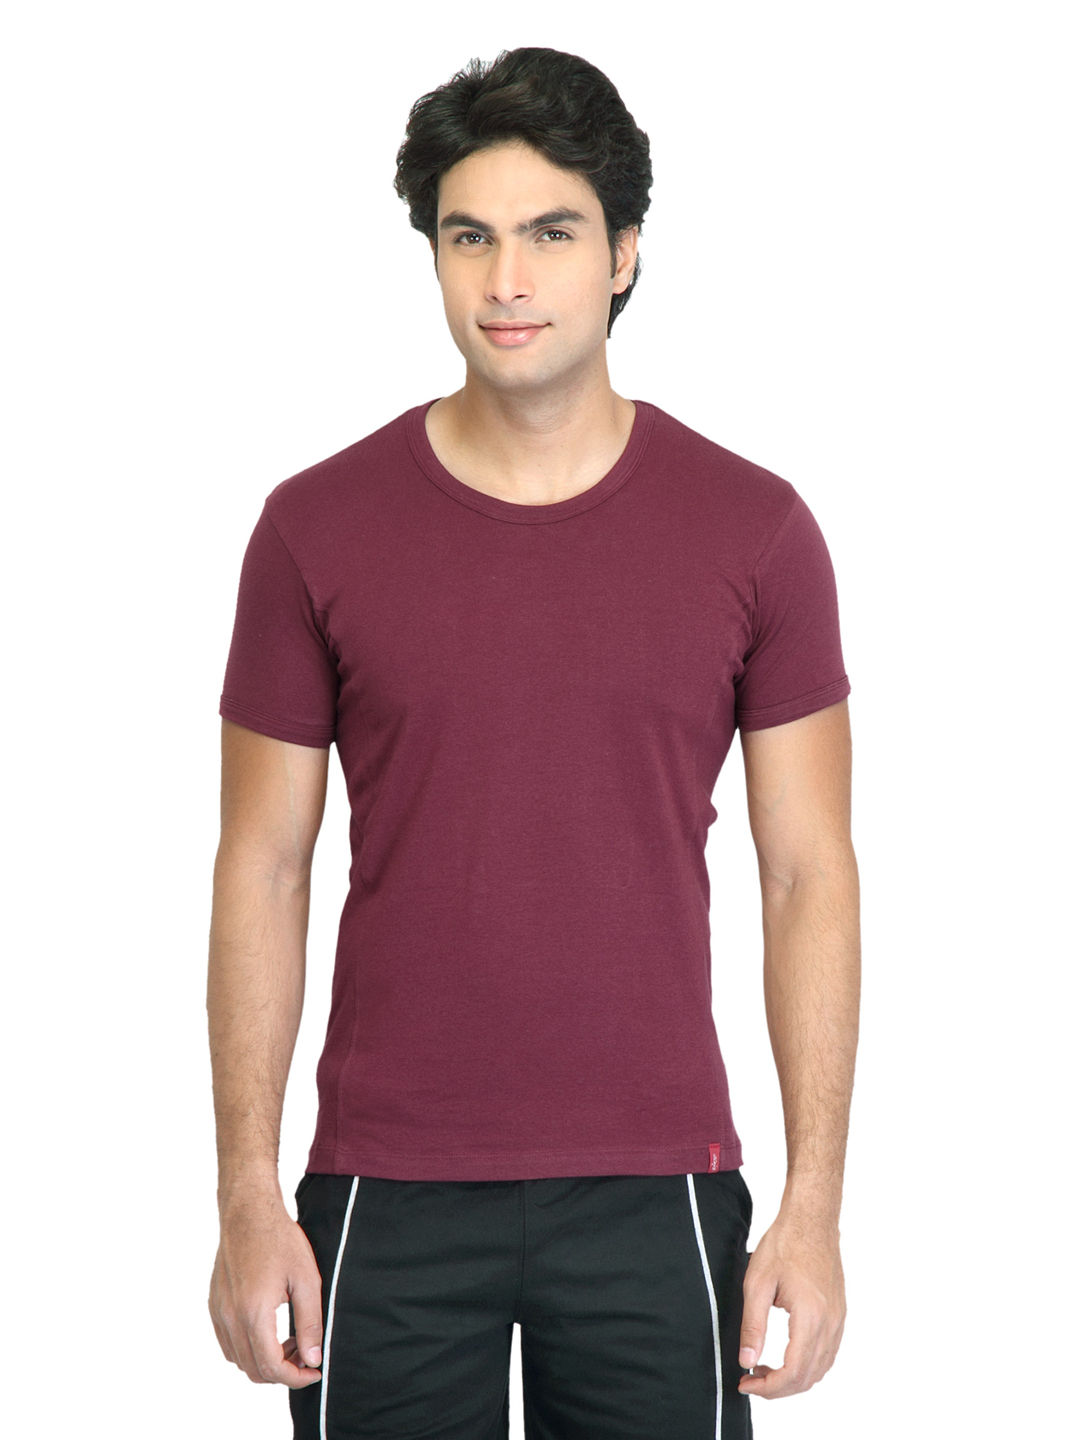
Levis Men Maroon Innerwear T-shirt
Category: Apparel / Innerwear / Innerwear Vests
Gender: Men
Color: Maroon
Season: Summer 2016
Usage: Casual